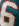
Number: 6